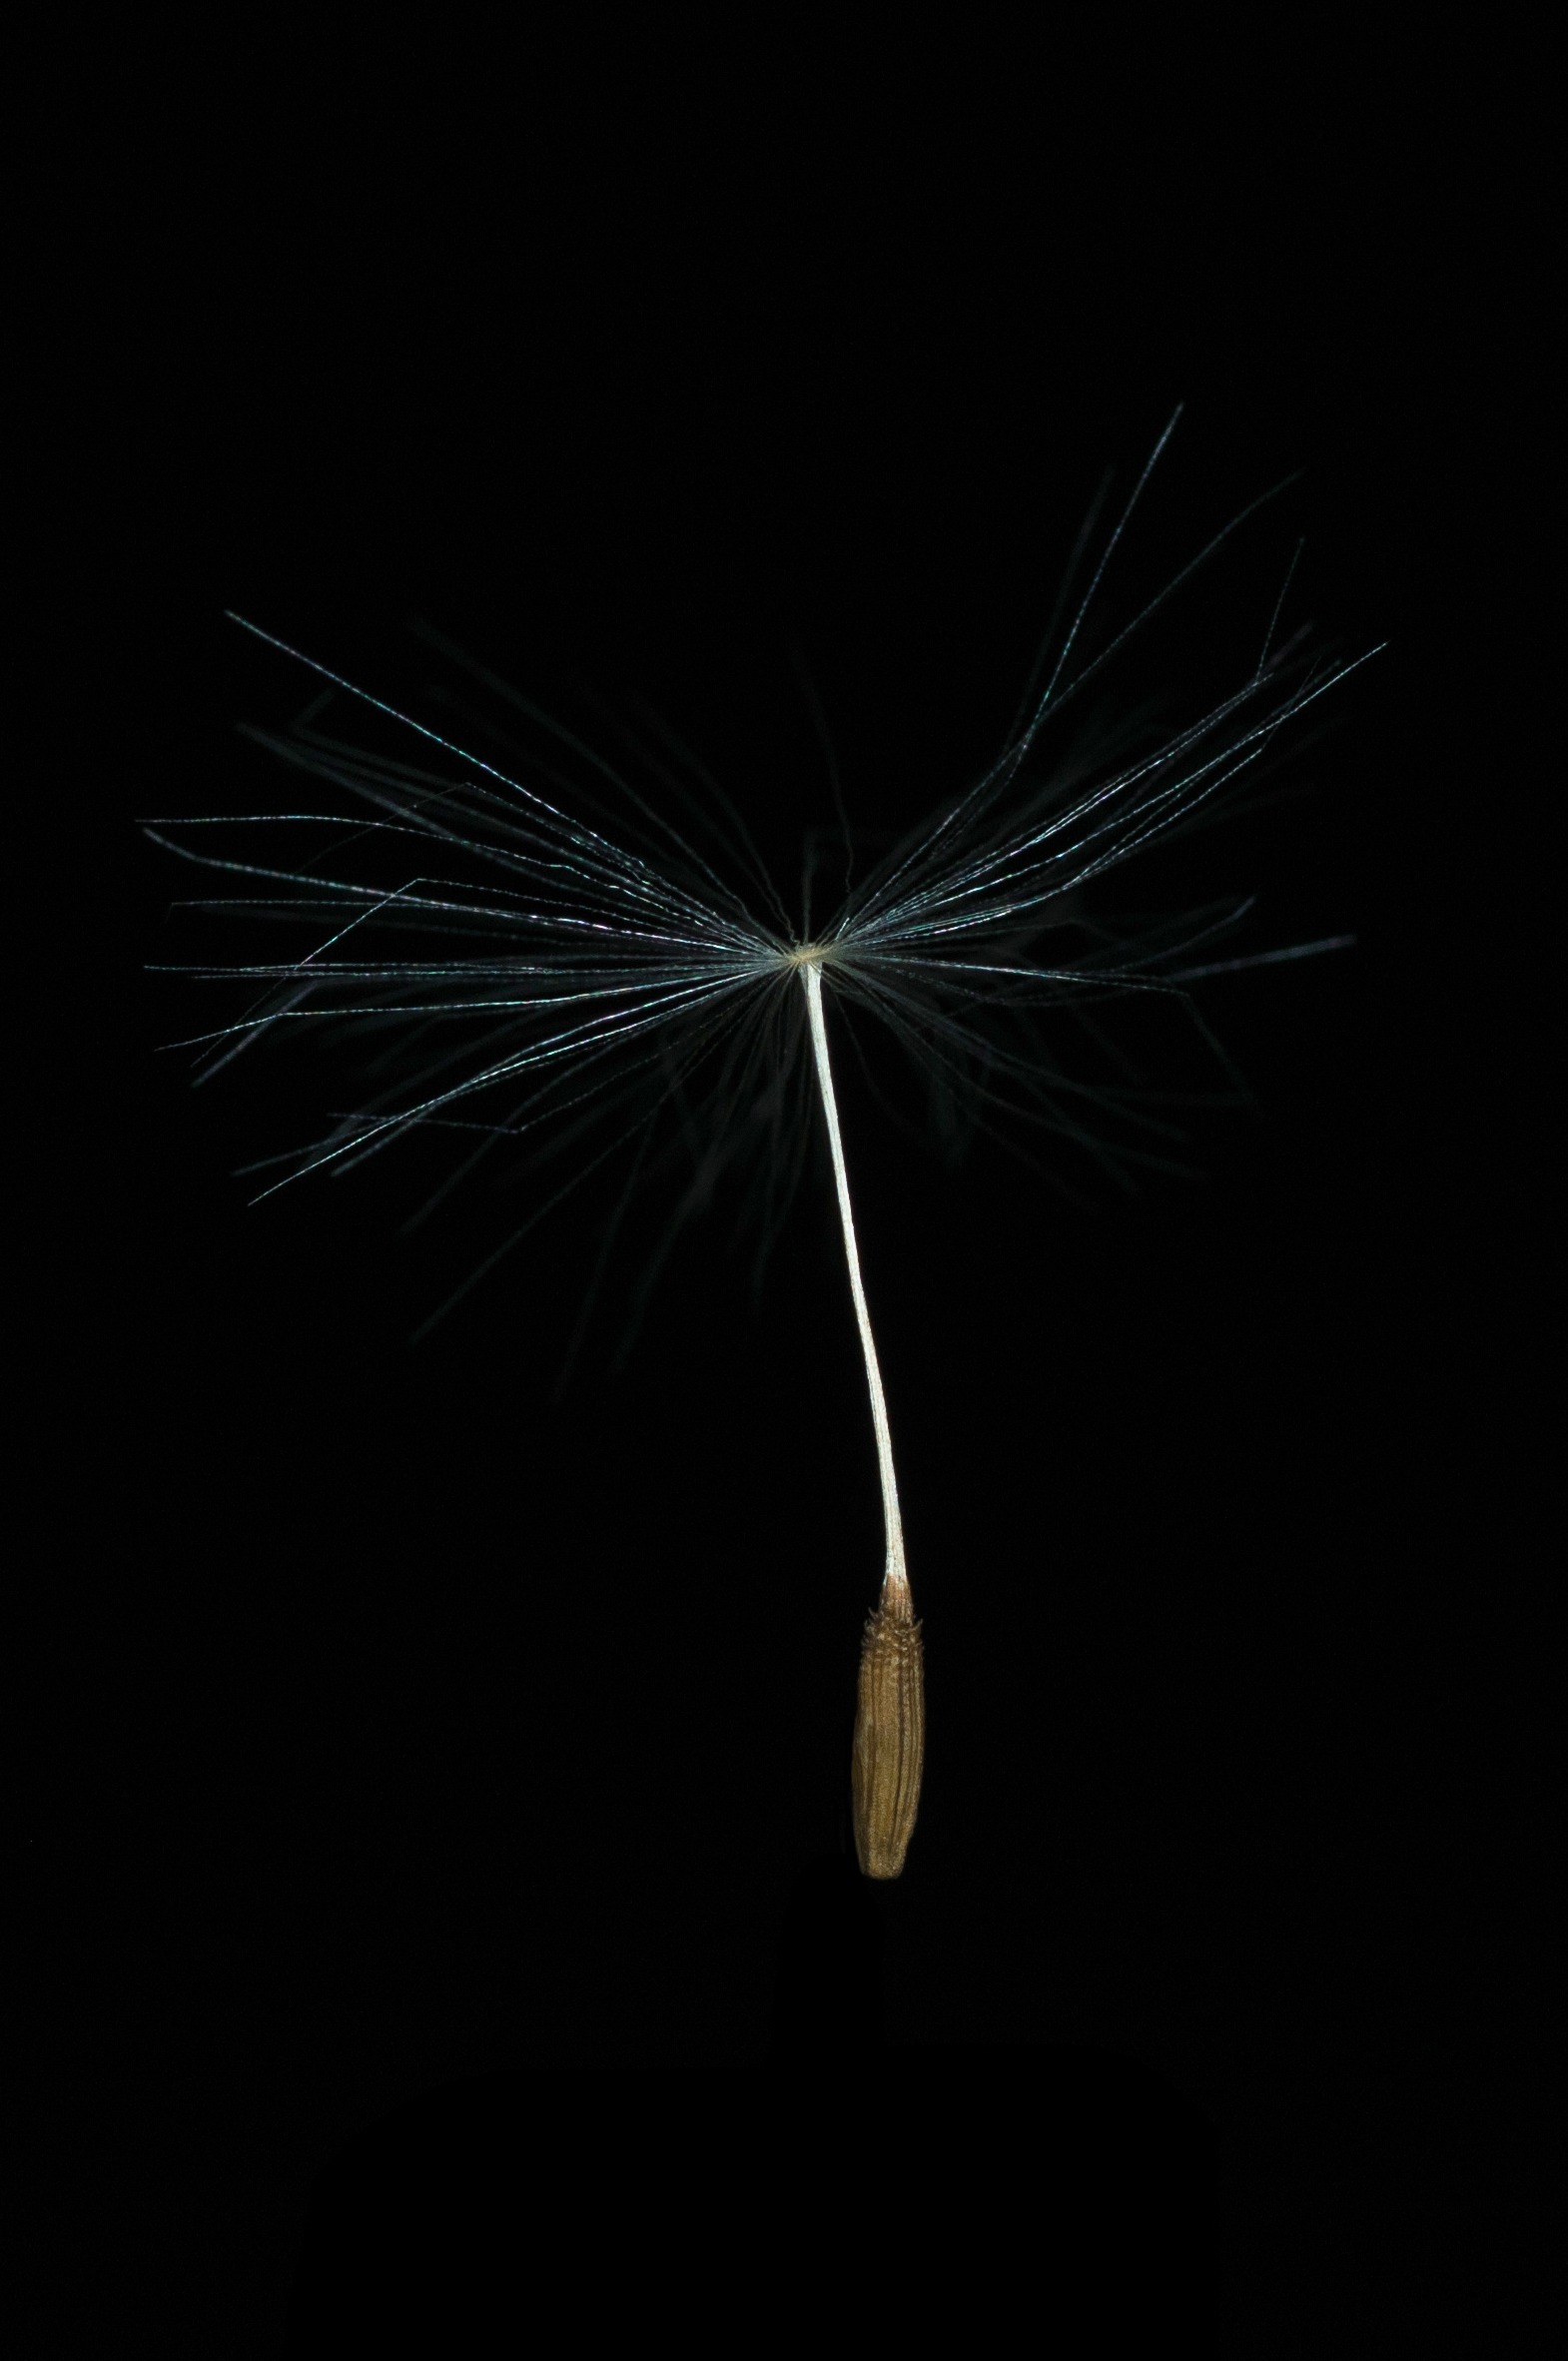
blossom, wing, light, black and white, dandelion, leaf, bloom, sparkler, line, macro, flight, darkness, lighting, parachute, paragliding, seeds, faded, macro photography, monochrome photography, achene, ovary with hair wreath